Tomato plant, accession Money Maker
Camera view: horizontal (90 deg, fisheye); turntable rotation: 210 degrees
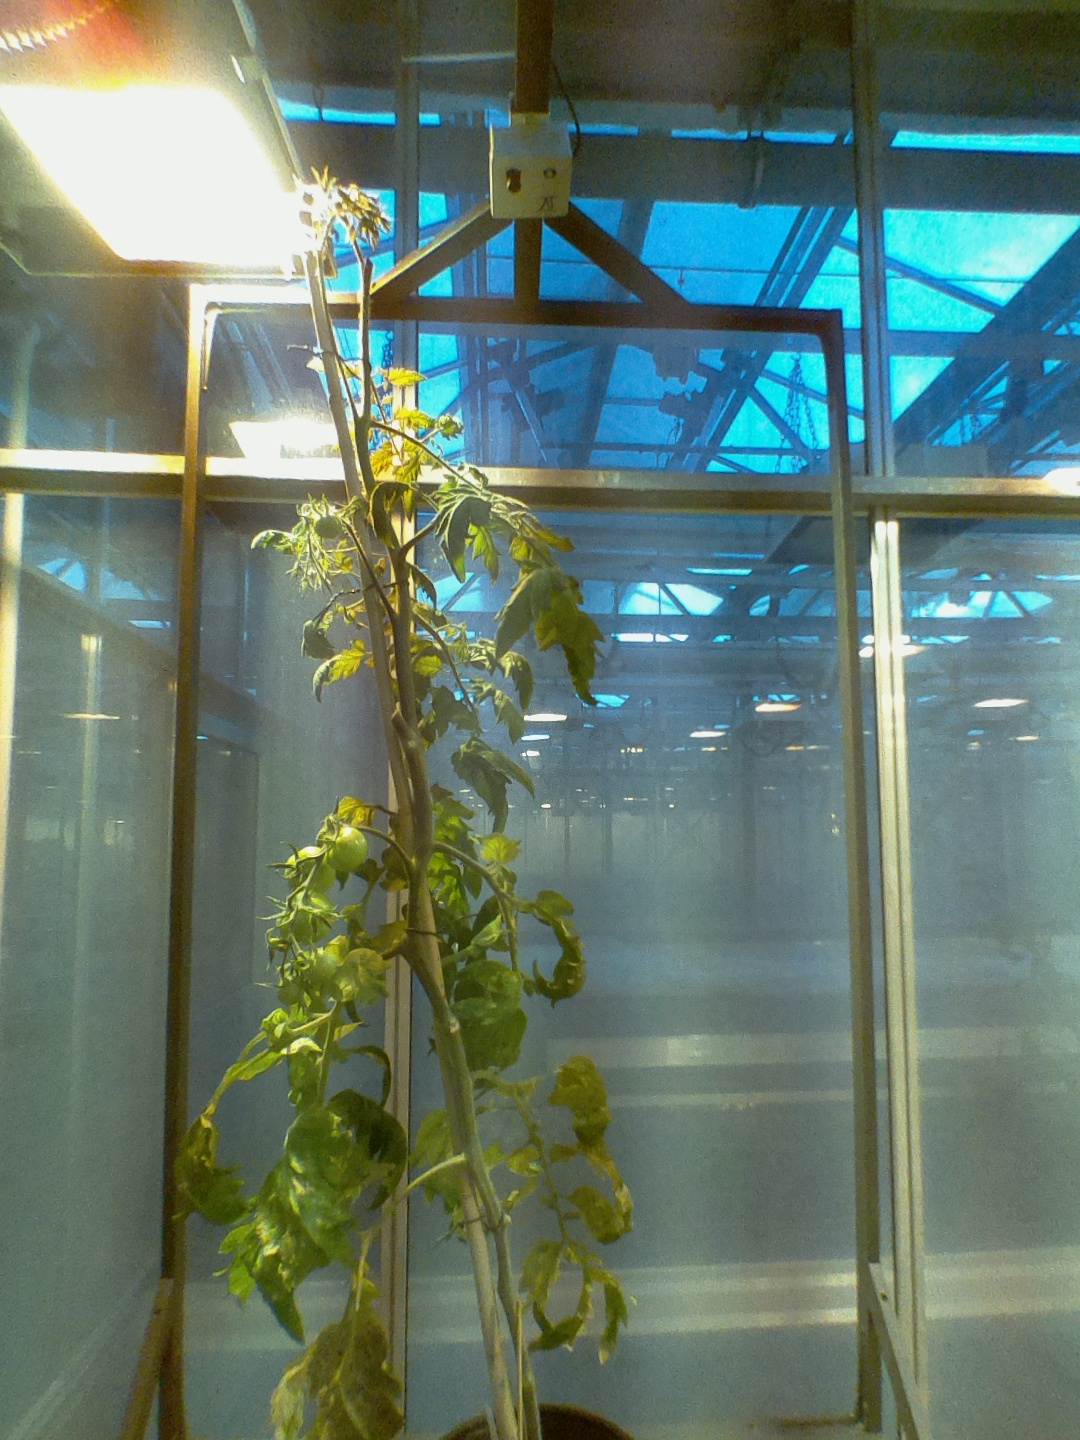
BBCH growth stage 76: 60%-70% of final fruit size